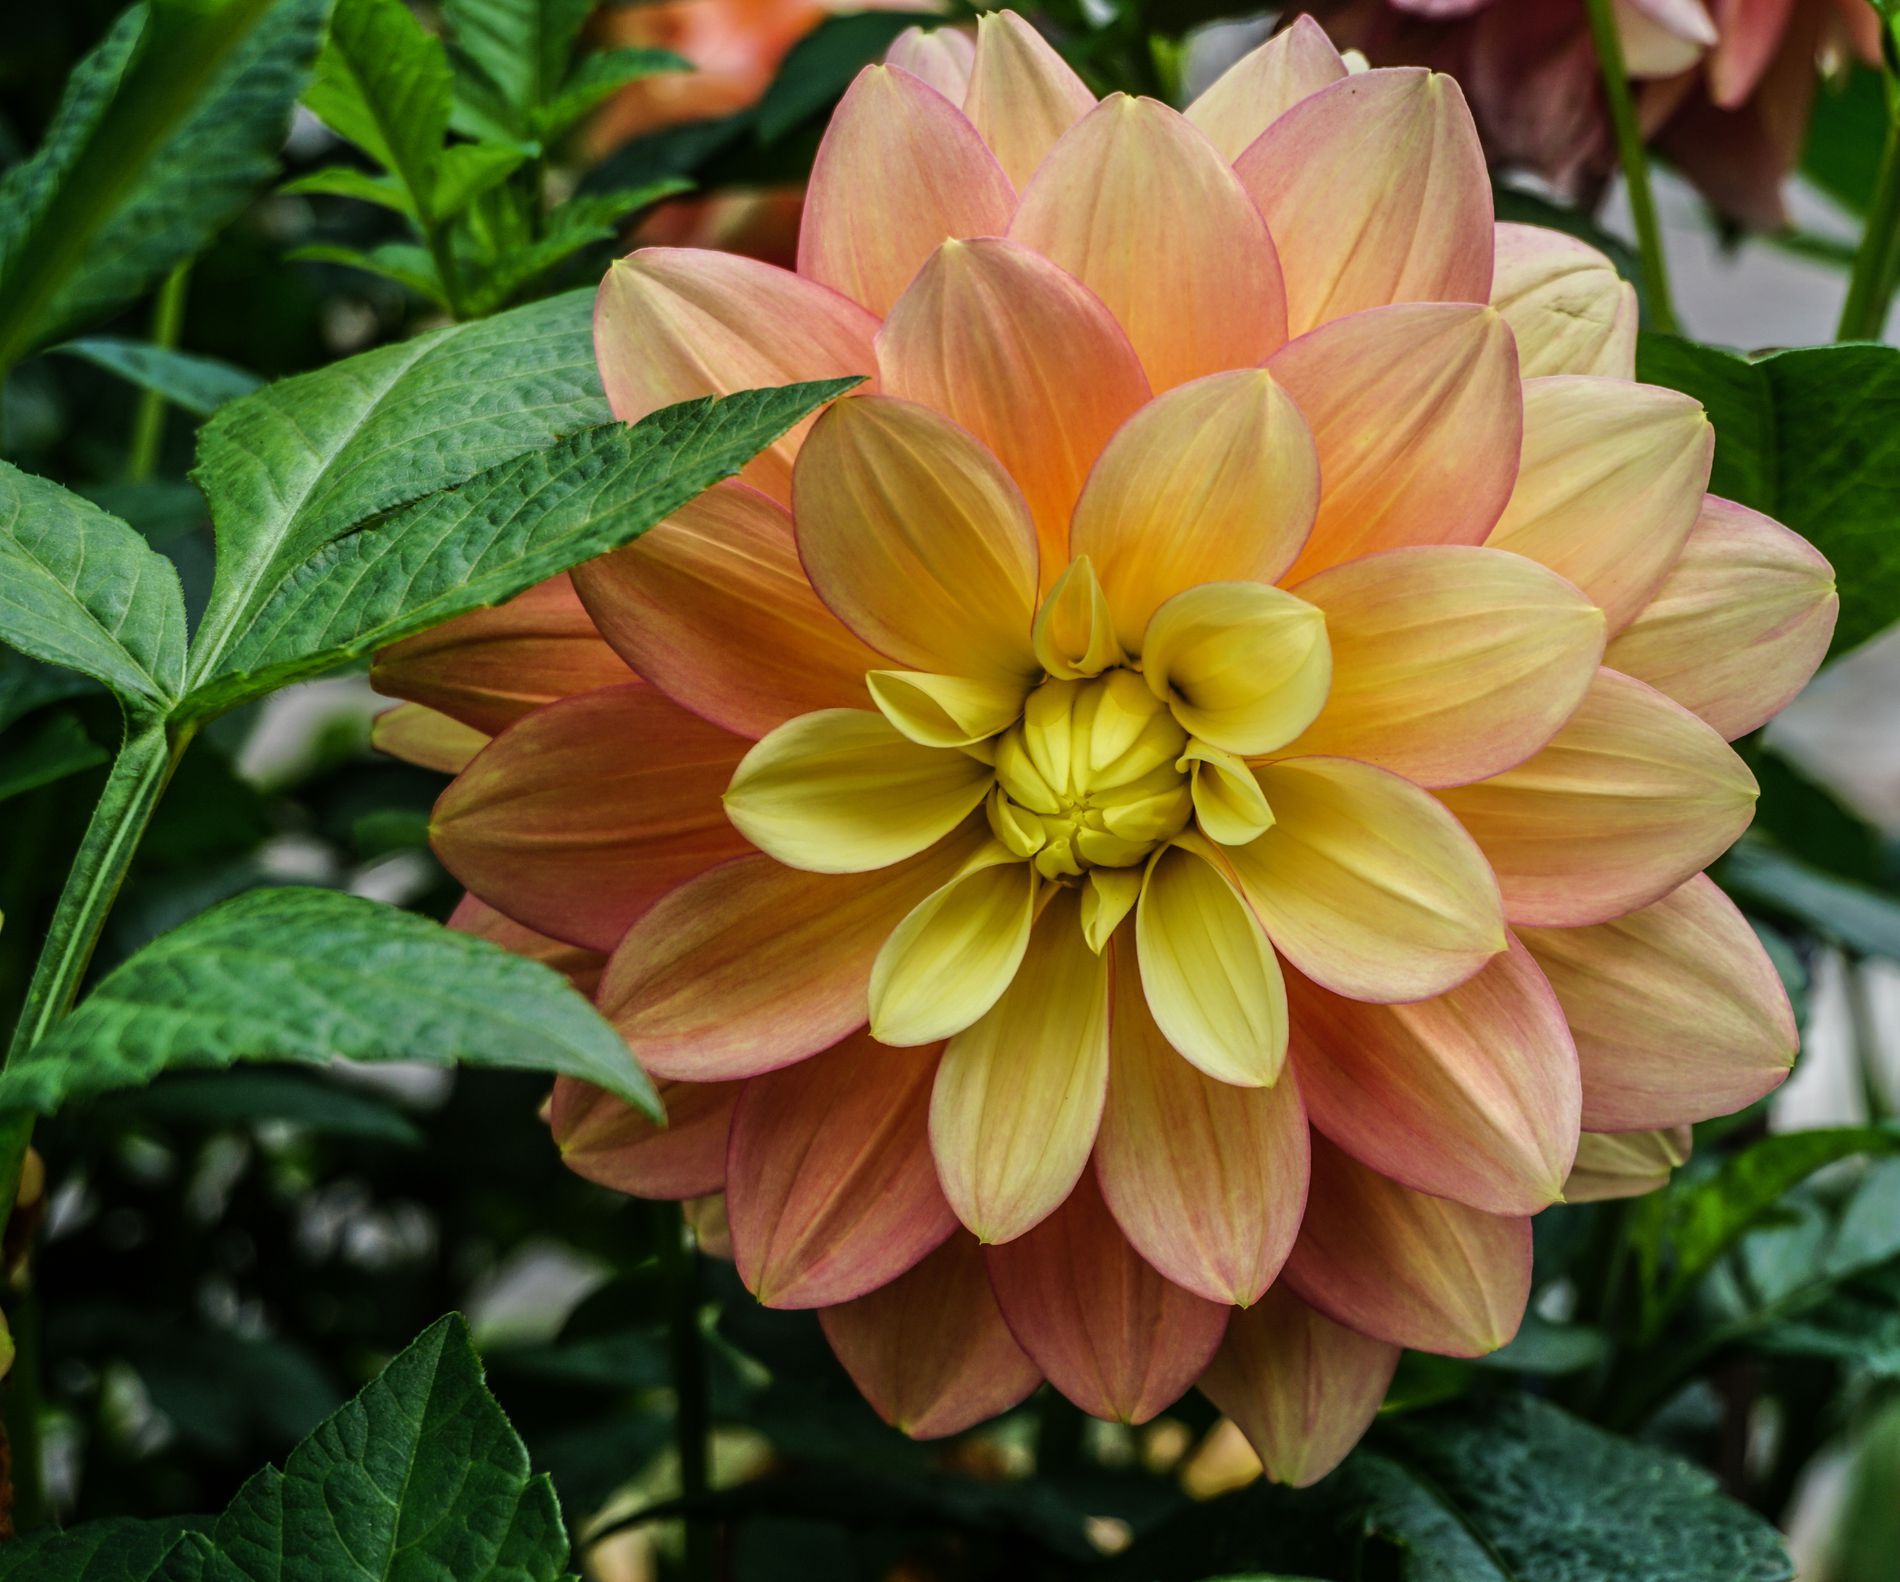
a Dahlia between Plants
the shot features a beautiful looking Dahlia surrounded by green plants, the Dahlia is colored in yellow and pink shades.
this plant photography was taken at eye level with the center of the Dahlia, the Dahlia color is gradient from yellow to pink, the mood is colorful while the color palette is shades of pink, yellow and green.
Labels: Dahlia, Flower, Plant, Petal, Daisy, Rose, Plants
Camera: SONY ILCE-5100
Lens: E PZ 16-50mm F3.5-5.6 OSS
Aperture: F5.6
Exposure: 1/160 sec
ISO: 100
Focal length: 43.0 mm